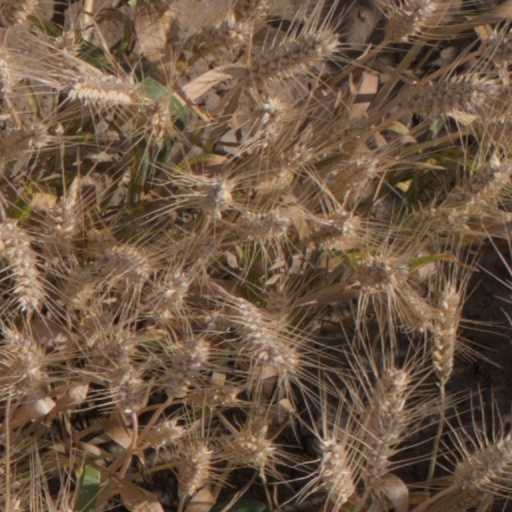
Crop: wheat